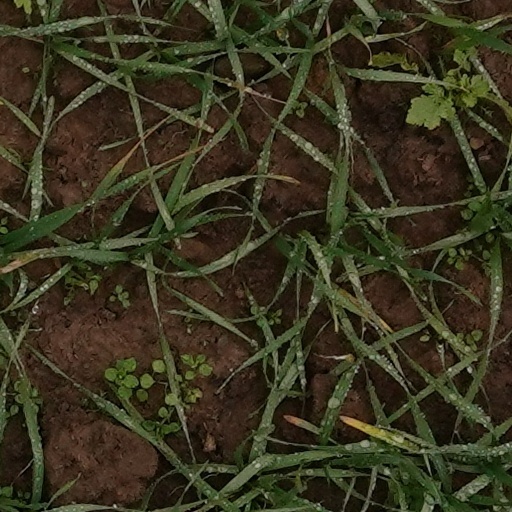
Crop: wheat